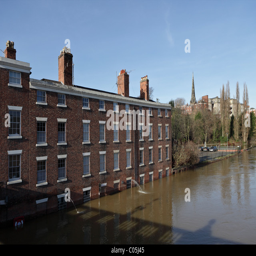
viewed is this beautiful yet severely flooded building , its pumps